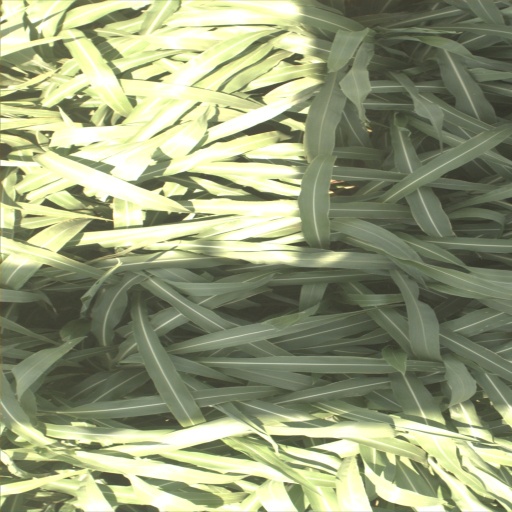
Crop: sorghum